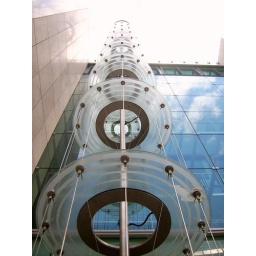
Random thing on a random building near the Lloyds towers